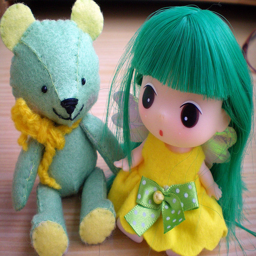
A couple of dolls sitting on top of a sidewalk.
A teddy bear and a little doll on a table
there is a small doll and a stuffed animals together
A few toys sitting on a table holding hands.
a green teddy bear and a doll with green hair